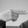
ASL letter: H